Cinema of the United States

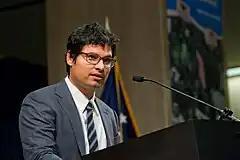
Michael Peña was master-of-ceremonies at the induction of the Farm Worker Movement into the Labor Hall of Fame and dedication of the Cesar E. Chavez Memorial Auditorium at the U.S. Department of Labor in March 2012. During the time, he was cast for the film "Cesar Chavez".

Today, donations from Hollywood help to fund federal politics. On February 20, 2007, for example, Democratic then-presidential candidate Barack Obama had a $2,300-a-plate Hollywood gala, being hosted by DreamWorks founders David Geffen, Jeffrey Katzenberg, and Steven Spielberg at the Beverly Hilton.